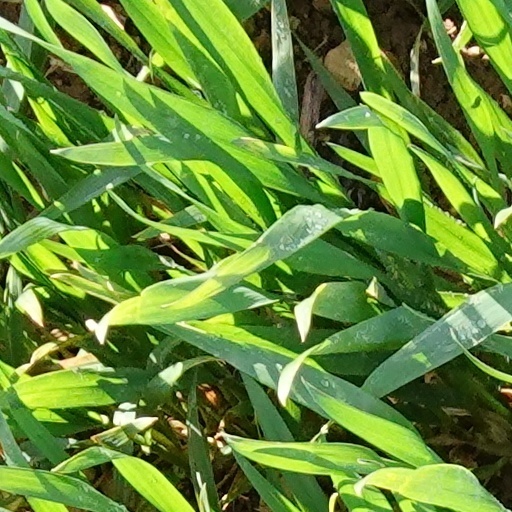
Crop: wheat